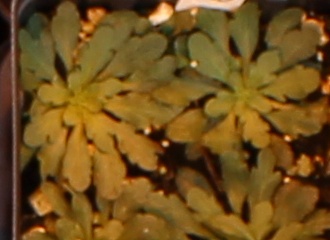
Label: Horseweed